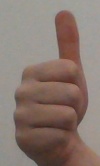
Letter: aleff